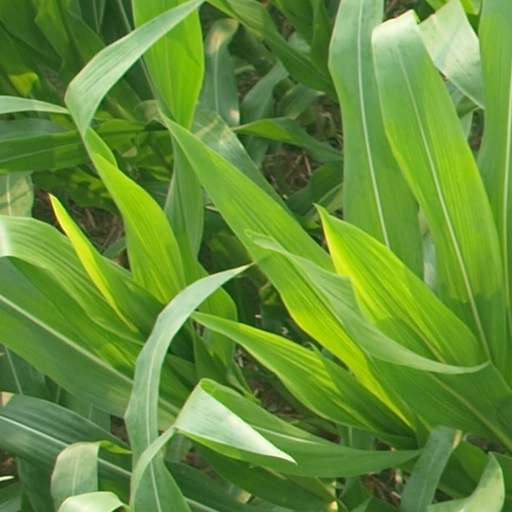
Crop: maize; corn